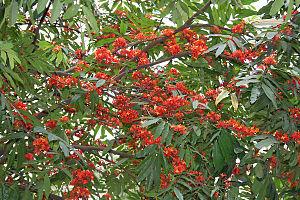
L'arbre d'Ashoka ou Saraca asoca est un arbre de la sous-famille des Caesalpinioideae. Il est l'objet d'un culte particulier dans le jaïnisme car le Tirthankara Mahâvîra, le vingt-quatrième Maître éveillé du jaïnisme, un des êtres primordiaux de cette religion, a fait ses vœux de renonciation au monde sous cet arbre. De fait lors des consécrations de temples jaïns il est d'usage d'utiliser des branches de l'Arbre d'Ashoka. Les personnes considérées comme ayant atteint le nirvana dans le jaïnisme, les jinas, sont souvent représentées sous un arbre d'Ashoka ou sous un sal.
L'emblème de l'Inde est composé de trois lions sur un chapiteau orné d'une roue au centre, d'un buffle à droite et d'un cheval galopant à gauche.